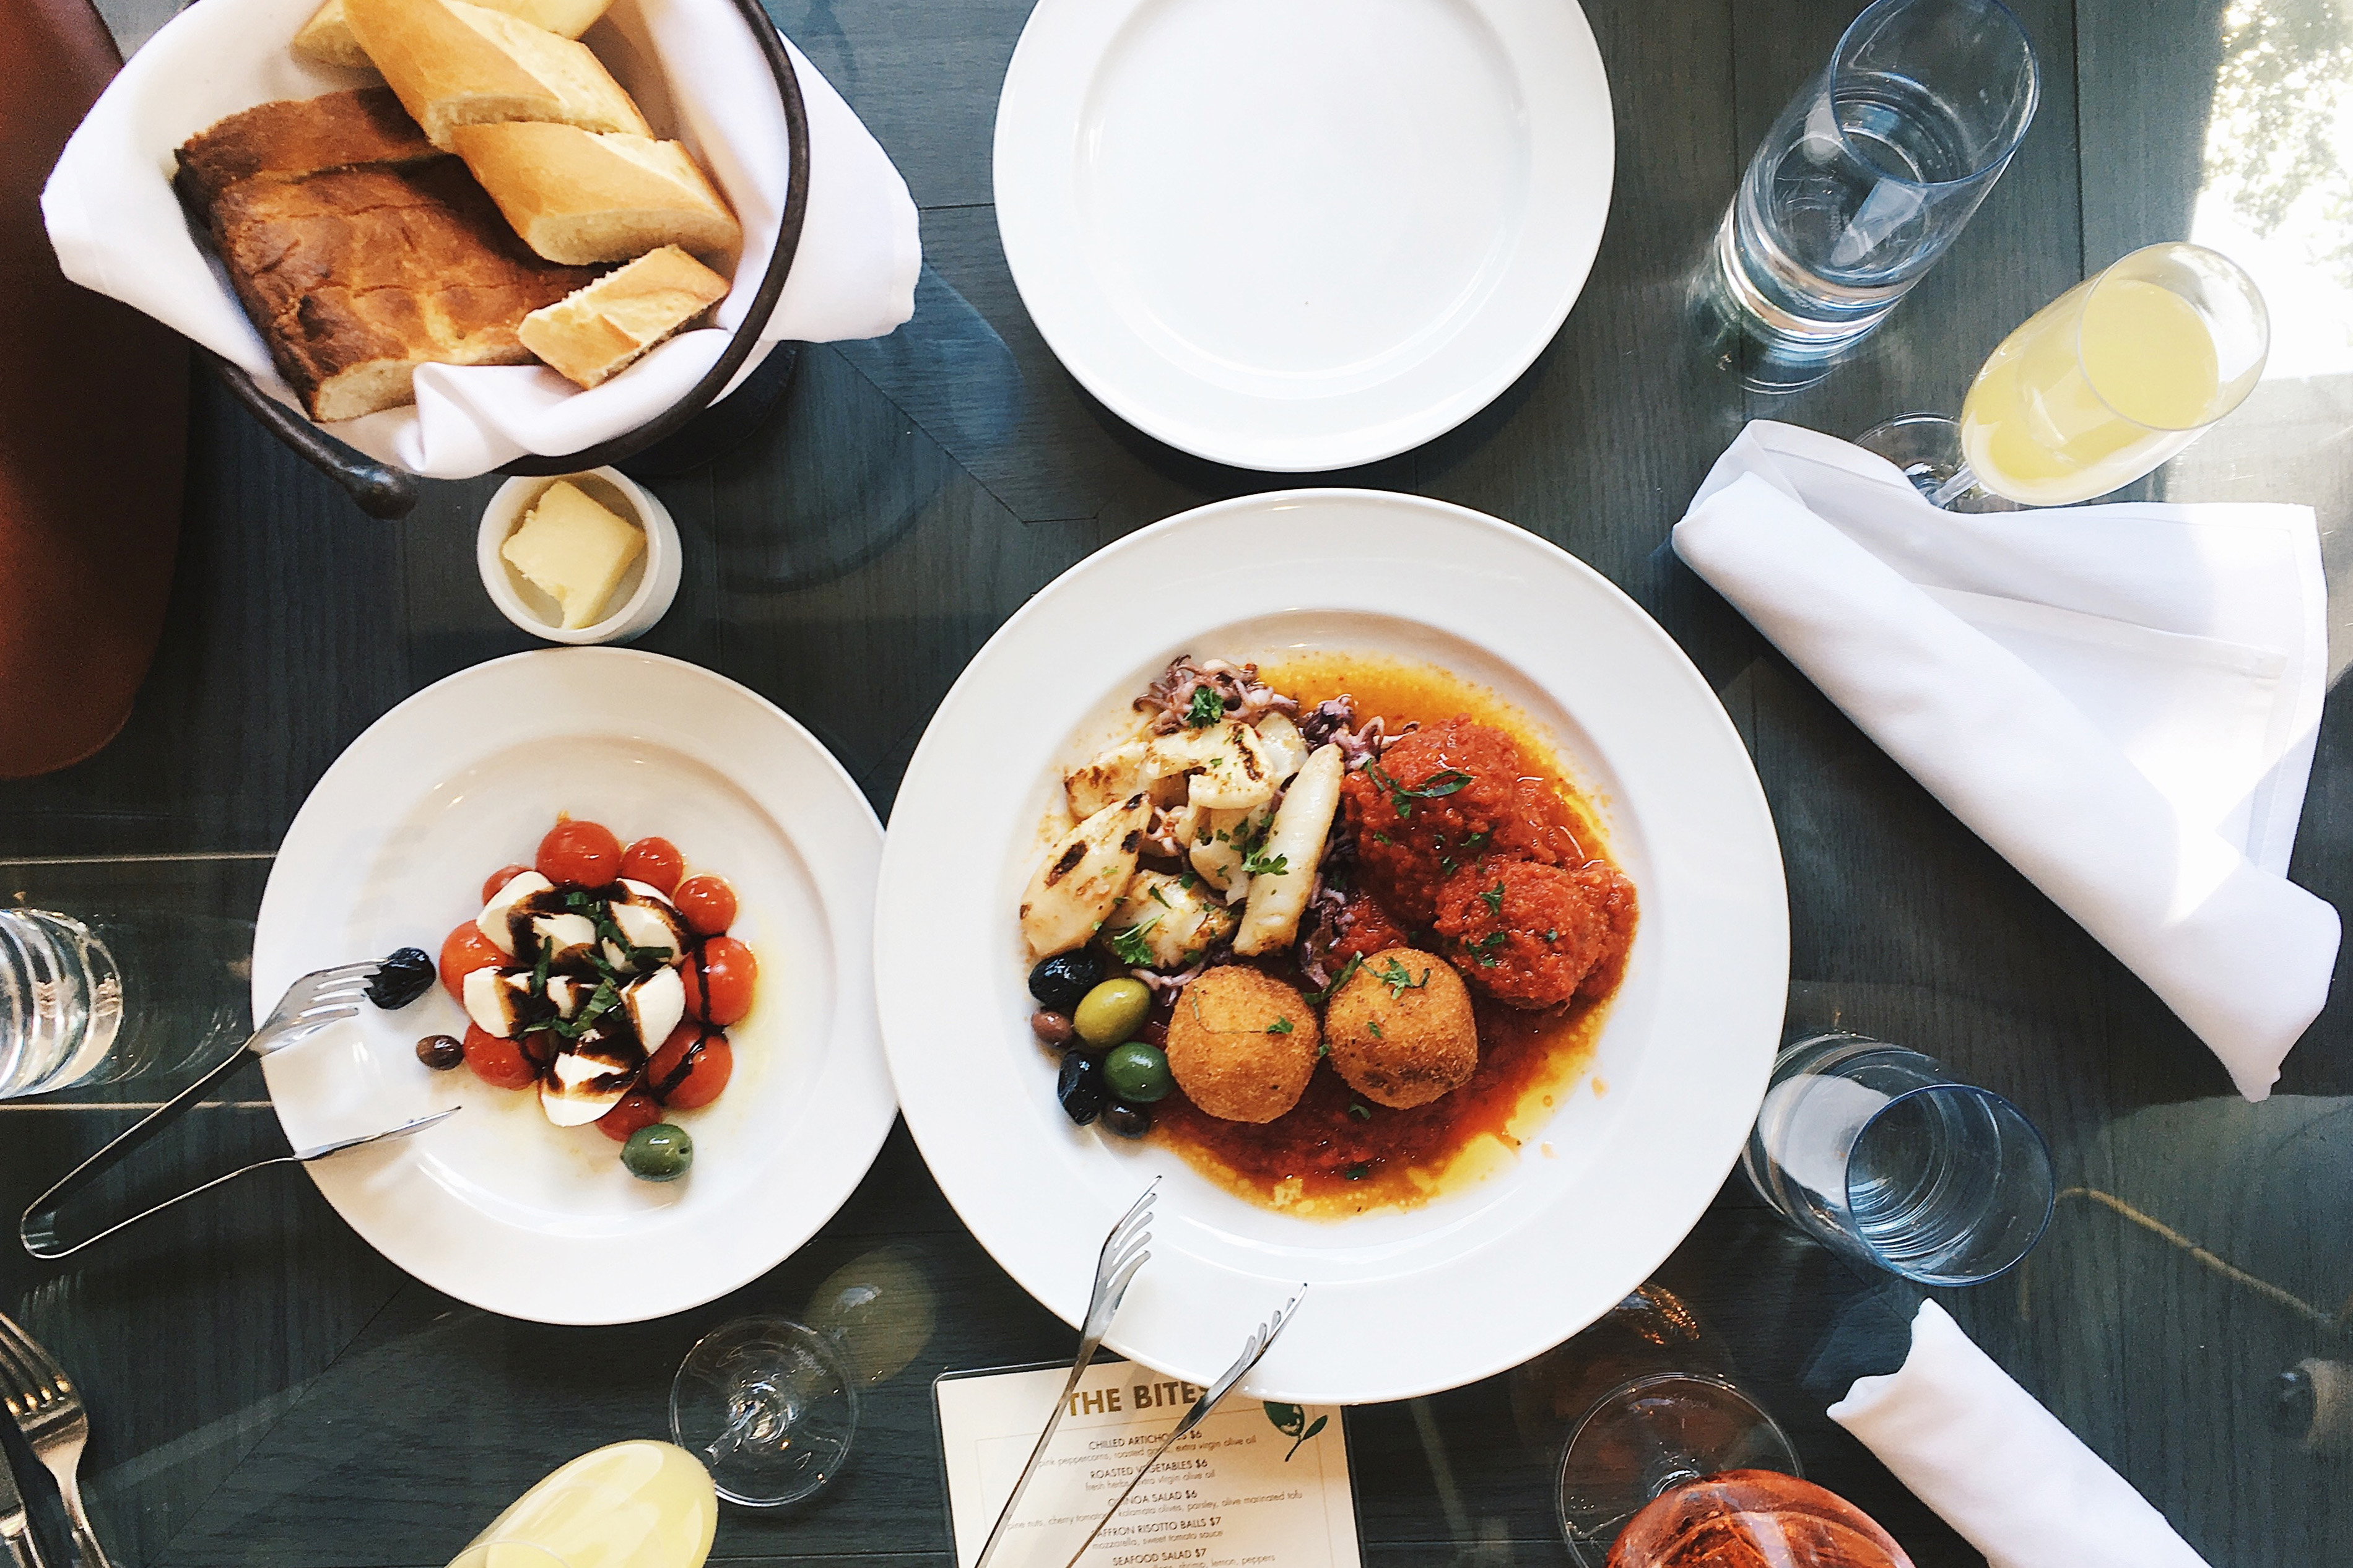
dish, food, cuisine, meal, brunch, breakfast, ingredient, lunch, comfort food, produce, la carte food, full breakfast, junk food, fried food, supper, recipe